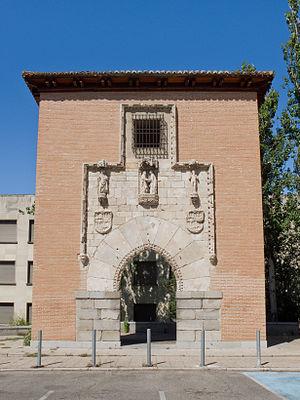
L'École technique supérieure d'architecture de Madrid, est l'école d'architecture de l'université polytechnique de Madrid, en Espagne. Elle prépare et octroie le titre d'architecte, et remet des doctorats et autres masters. Créée en 1844 sous le nom d'Escuela Especial de Arquitectura de Madrid, elle est l'école d'architecture la plus ancienne d'Espagne. L'édifice actuel a été inauguré en 1936 et compte une bibliothèque très fournie qui bénéficie de divers fonds. Le centre est situé sur l'Avenue Juan de Herrera, 4, dans la Cité universitaire de Madrid et compte 5 371 élèves en 2012, faisant d'elle l'école avec le plus grand nombre d'élèves de l'UPM. Elle est reconnue comme l'une des meilleures écoles d'architecture du monde.